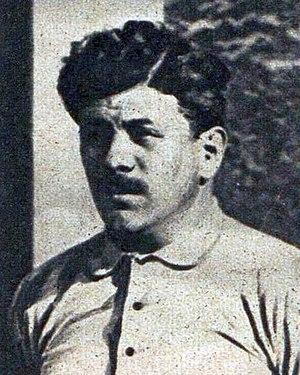
Jean Sebedio en 1920.
Jean Sebédio est un joueur français de rugby à XV, né le 12 décembre 1890 à Saint-Jean-de-Luz, mort le 12 juin 1951 à Saint-Jean-de-Luz, pilier polyvalent, seconde ligne ou troisième ligne du Stadoceste tarbais et de la sélection nationale.